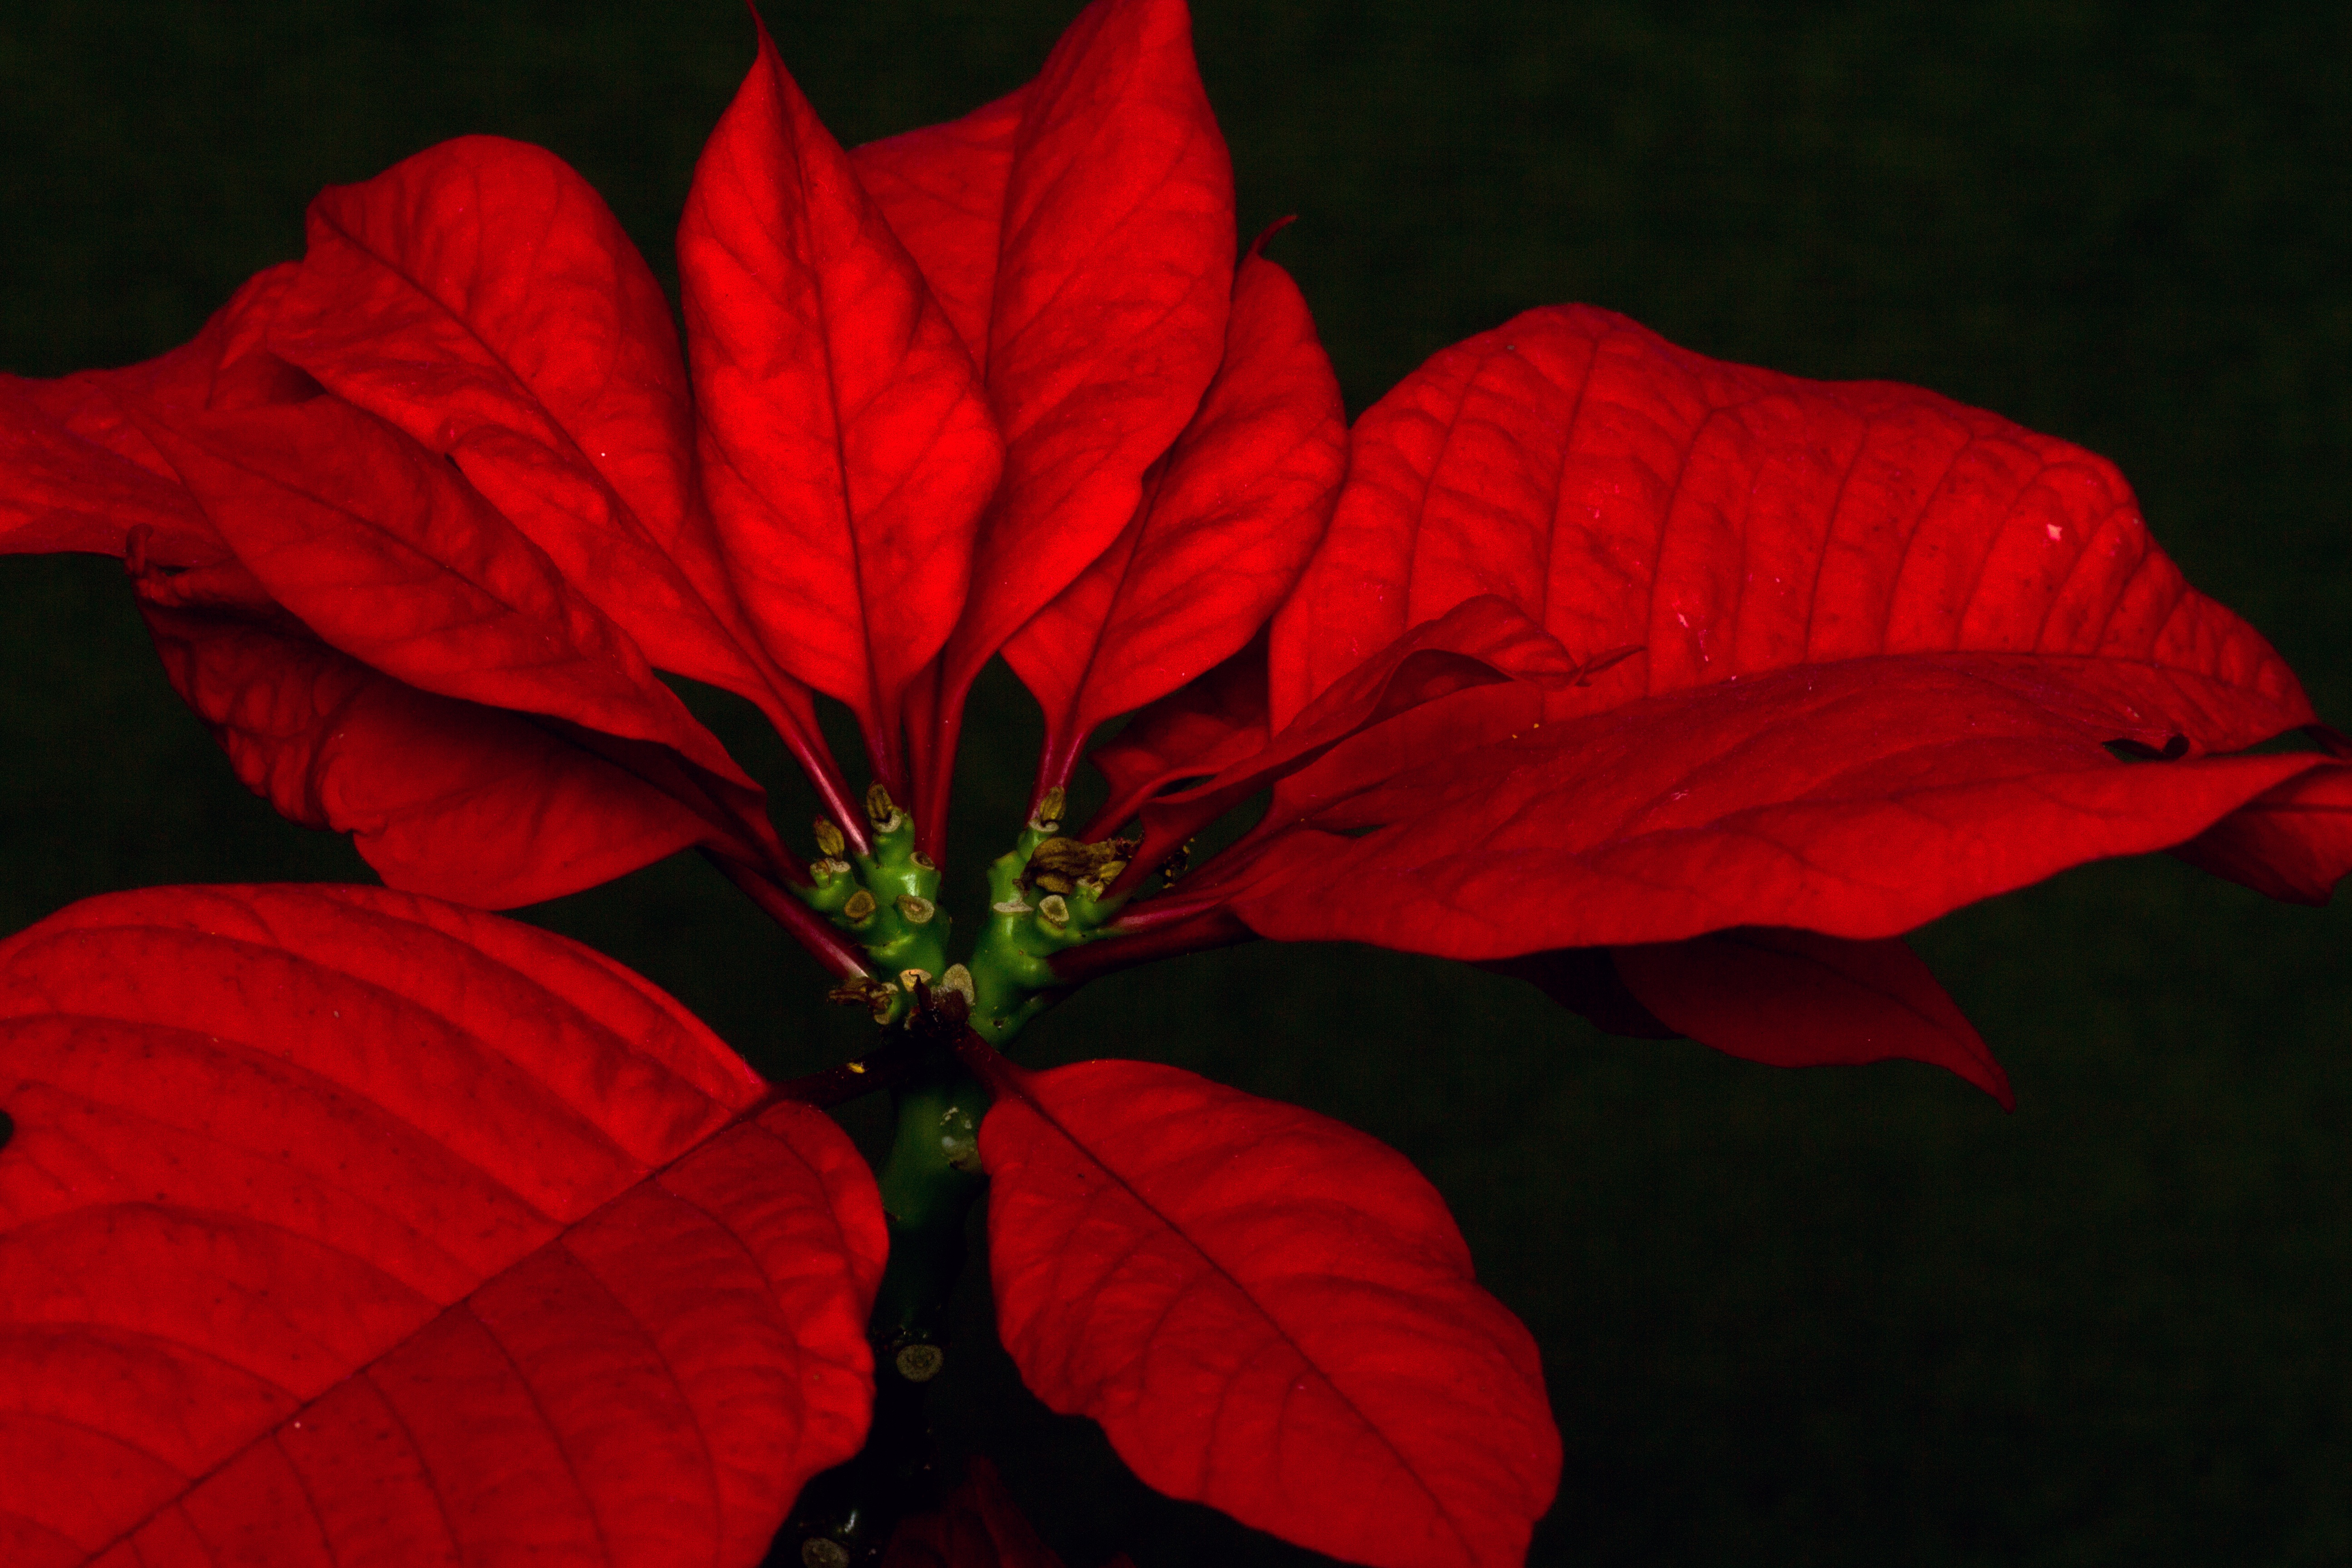
blossom, plant, leaf, flower, petal, red, macro, botany, flora, close up, shrub, poinsettia, hibiscus, macro photography, flowering plant, euphorbia pulcherrima, plant stem, land plant